Chan Chak Kʼakʼnal Ajaw

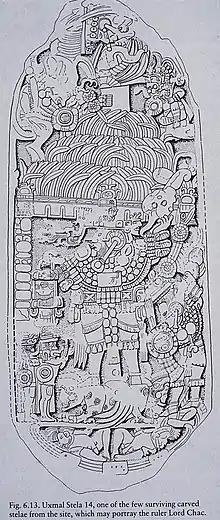
Uxmal Stela 14 Drawing

Kʼahkʼ Pulaj Chan Chaahk, also known as Lord Chac before the decipherment of his corresponding name glyphs, is currently the only archaeologically identified ruler of the pre-Columbian Maya polity at Uxmal, who ruled in the early 10th century.